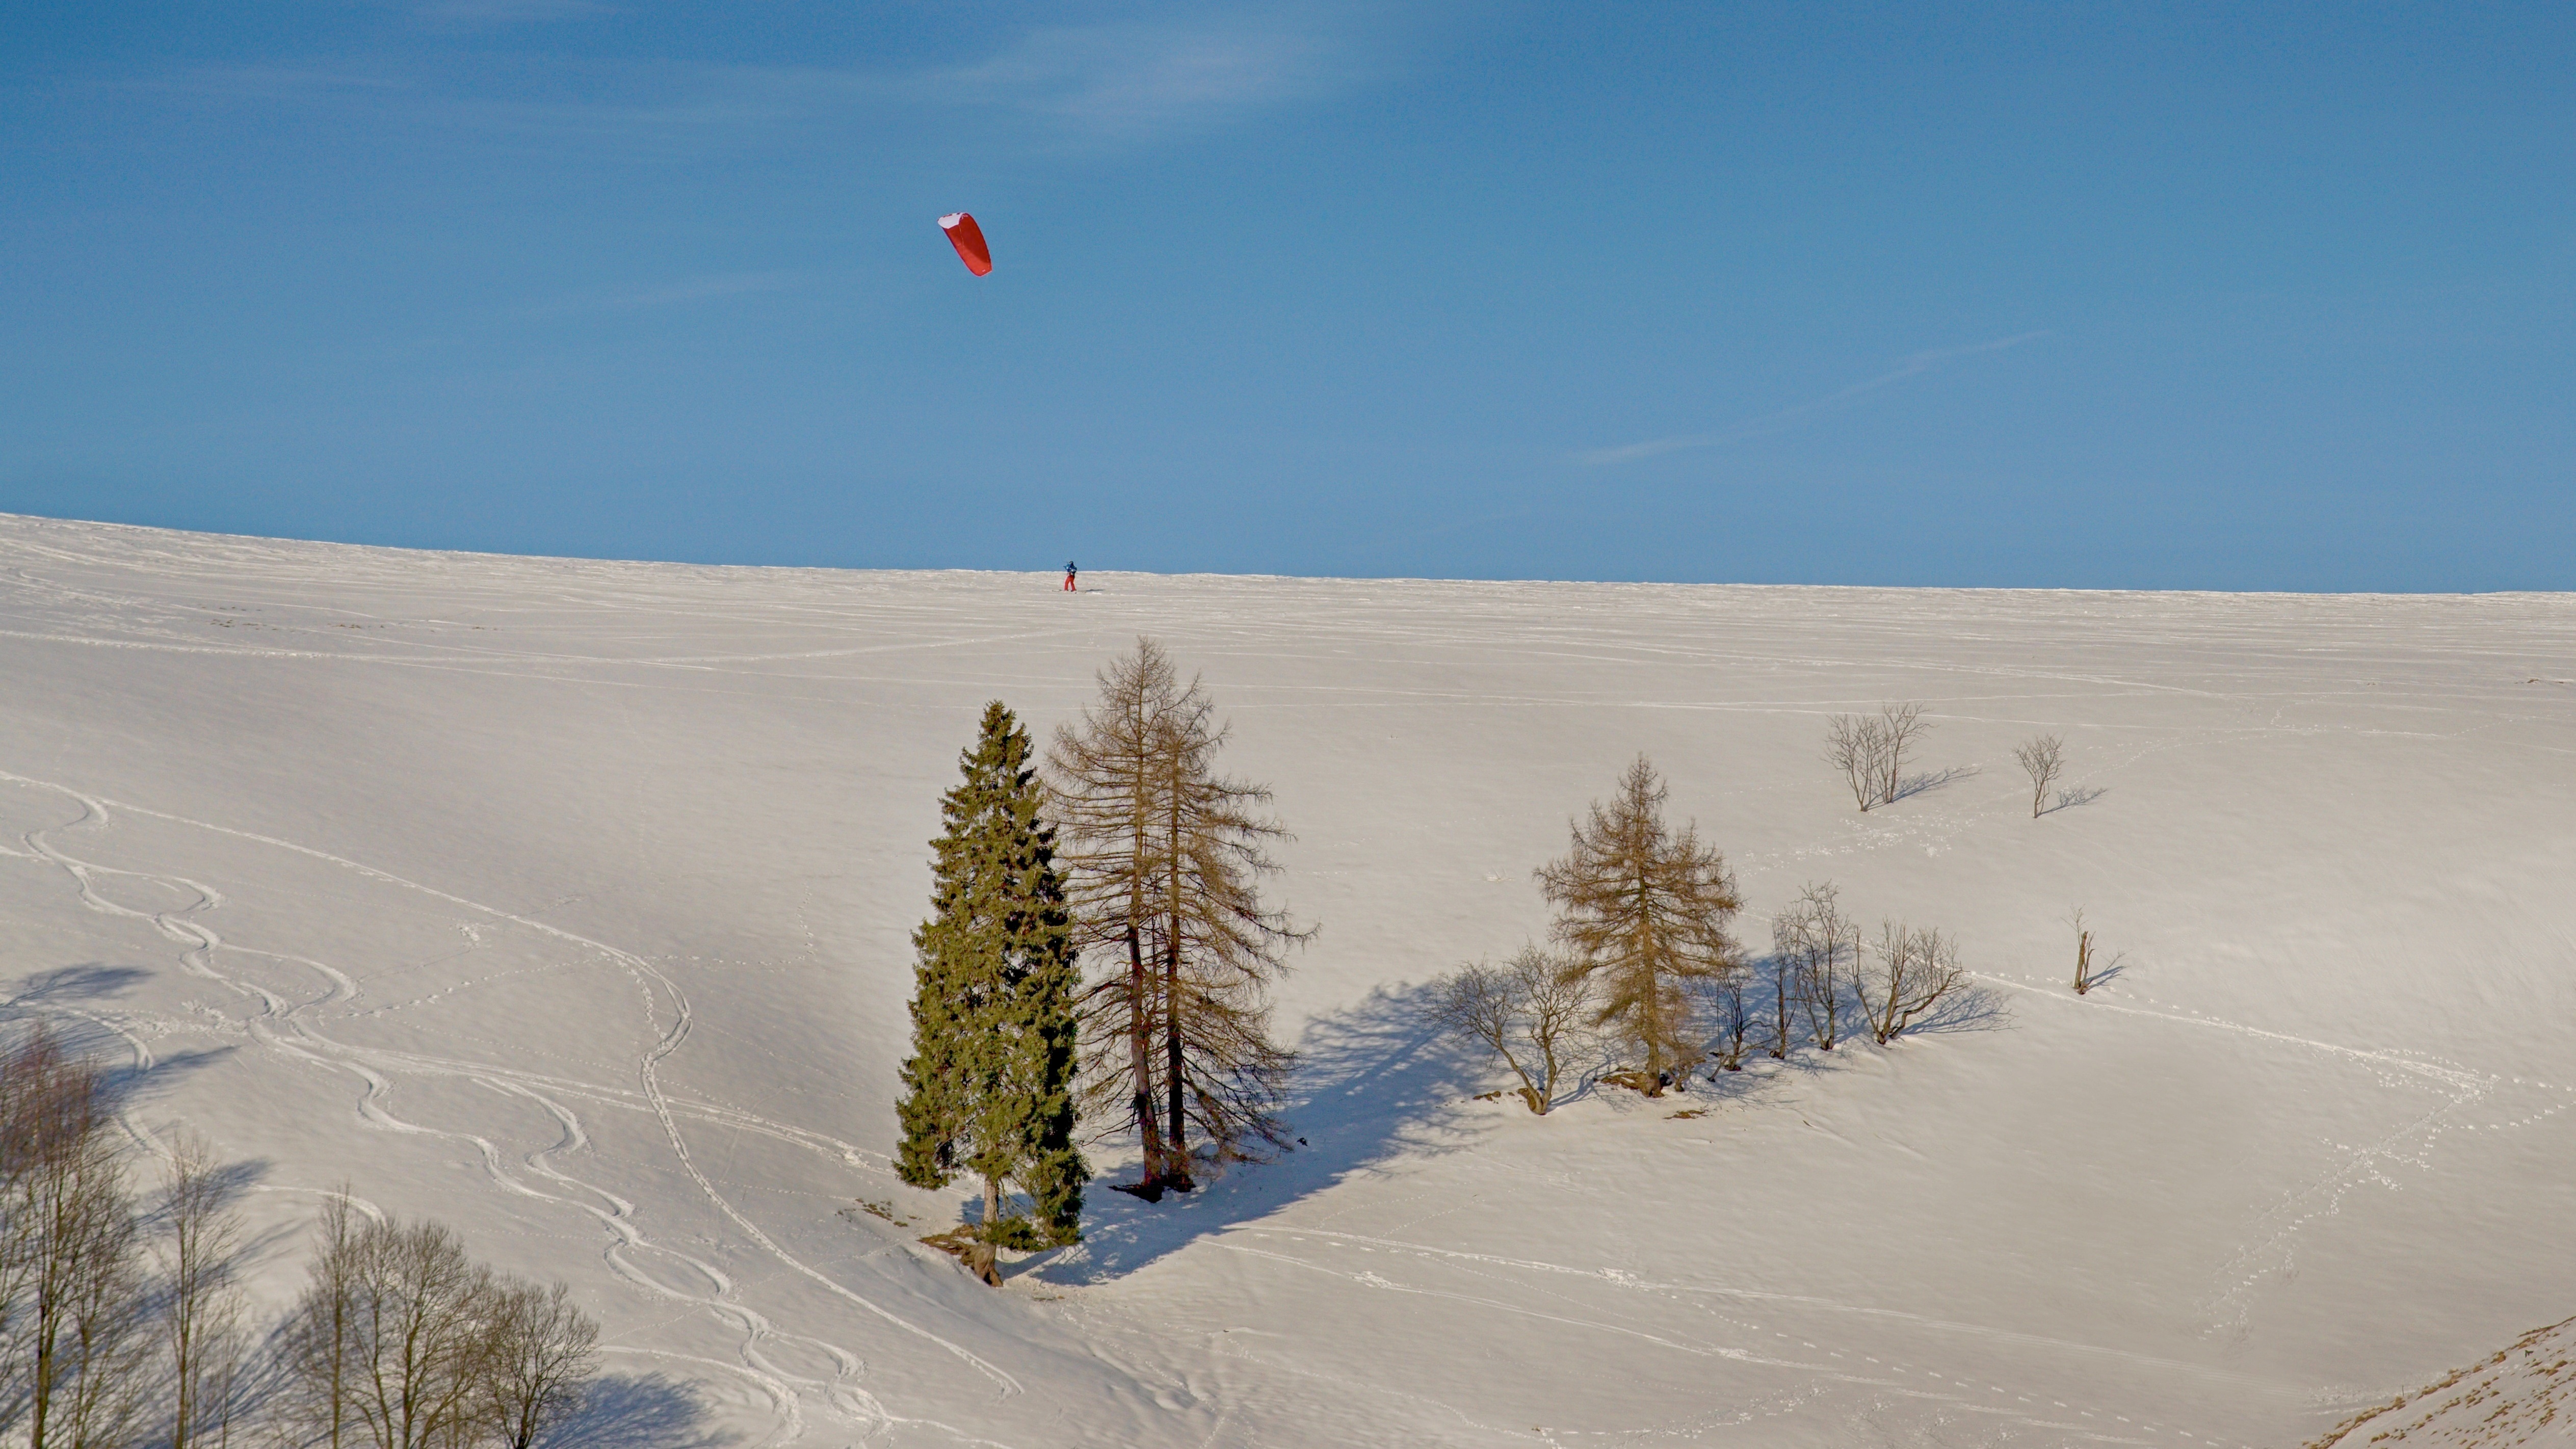
mountain, snow, winter, sport, mountain range, terrain, season, winter sport, sports, mountains, snowboarding, habitat, piste, pleasure, winter sports, landform, natural environment, atmosphere of earth, snowkiting